French destroyer Spahi

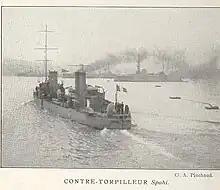
Rear view of "Spahi", before 1914

The "Spahi"-class was over 50 percent larger than the preceding to match the increase in size of foreign destroyers. "Spahi" had a length between perpendiculars of , a beam of , and a draft of . The ships displaced at deep load. Their crew numbered 77–79 officers and men.